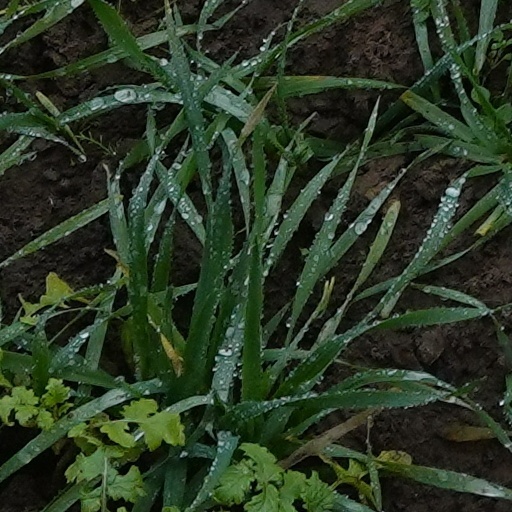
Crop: wheat